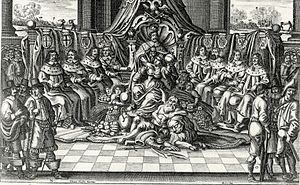
Det tysk-romerske Rige / Historie / De sidste habsburgske kejsere (1648-1740)
Frederik 3. på et kobberstik ved Abraham Aubry, Nürnberg 1663/64.
Det Hellige Romerske Rige af Tysk Nation, på dansk som regel kaldt for Det Tysk-Romerske Rige, var et politisk konglomerat af lande i Vest- og Centraleuropa med Tyskland som centrum. Kejserrigets navn skiftede meget gennem tiderne. Udtrykket Det romerske kejserrige blev brugt i 1034 som betegnelse for Konrad 2.s lande. I 1157 brugte man udtrykket Det hellige kejserrige. Titlen romersk kejser om nordeuropæiske herskere blev anvendt første gang under Otto 2. Indtil da havde kejserne fra og med Karl den Store og til og med Otto 1. den Store anvendt titlen Imperator Augustus. Det præcise udtryk, Det hellige romerske kejserrige dateres fra 1254, og den afsluttende version, Det hellige romerske kejserrige af tysk nation ses første gang i 1512.